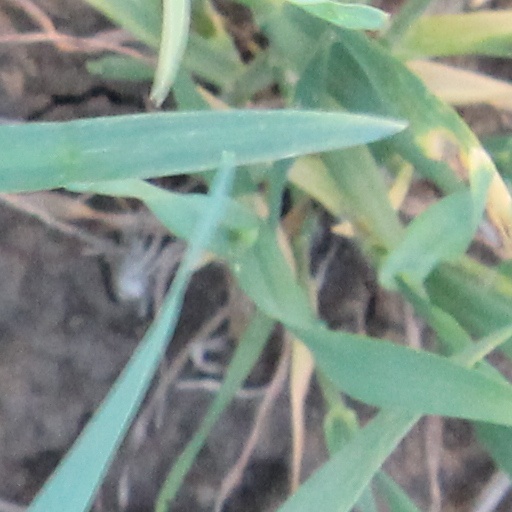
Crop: wheat